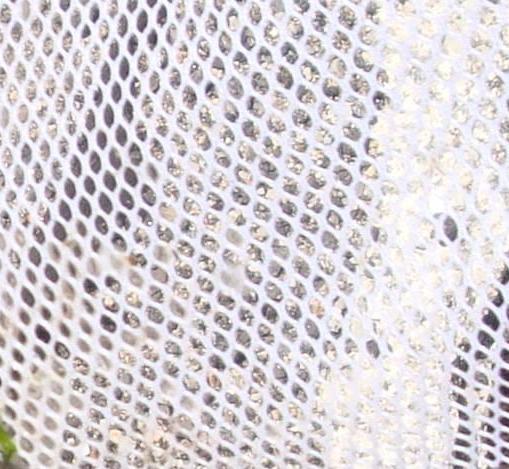
Texture: scaly